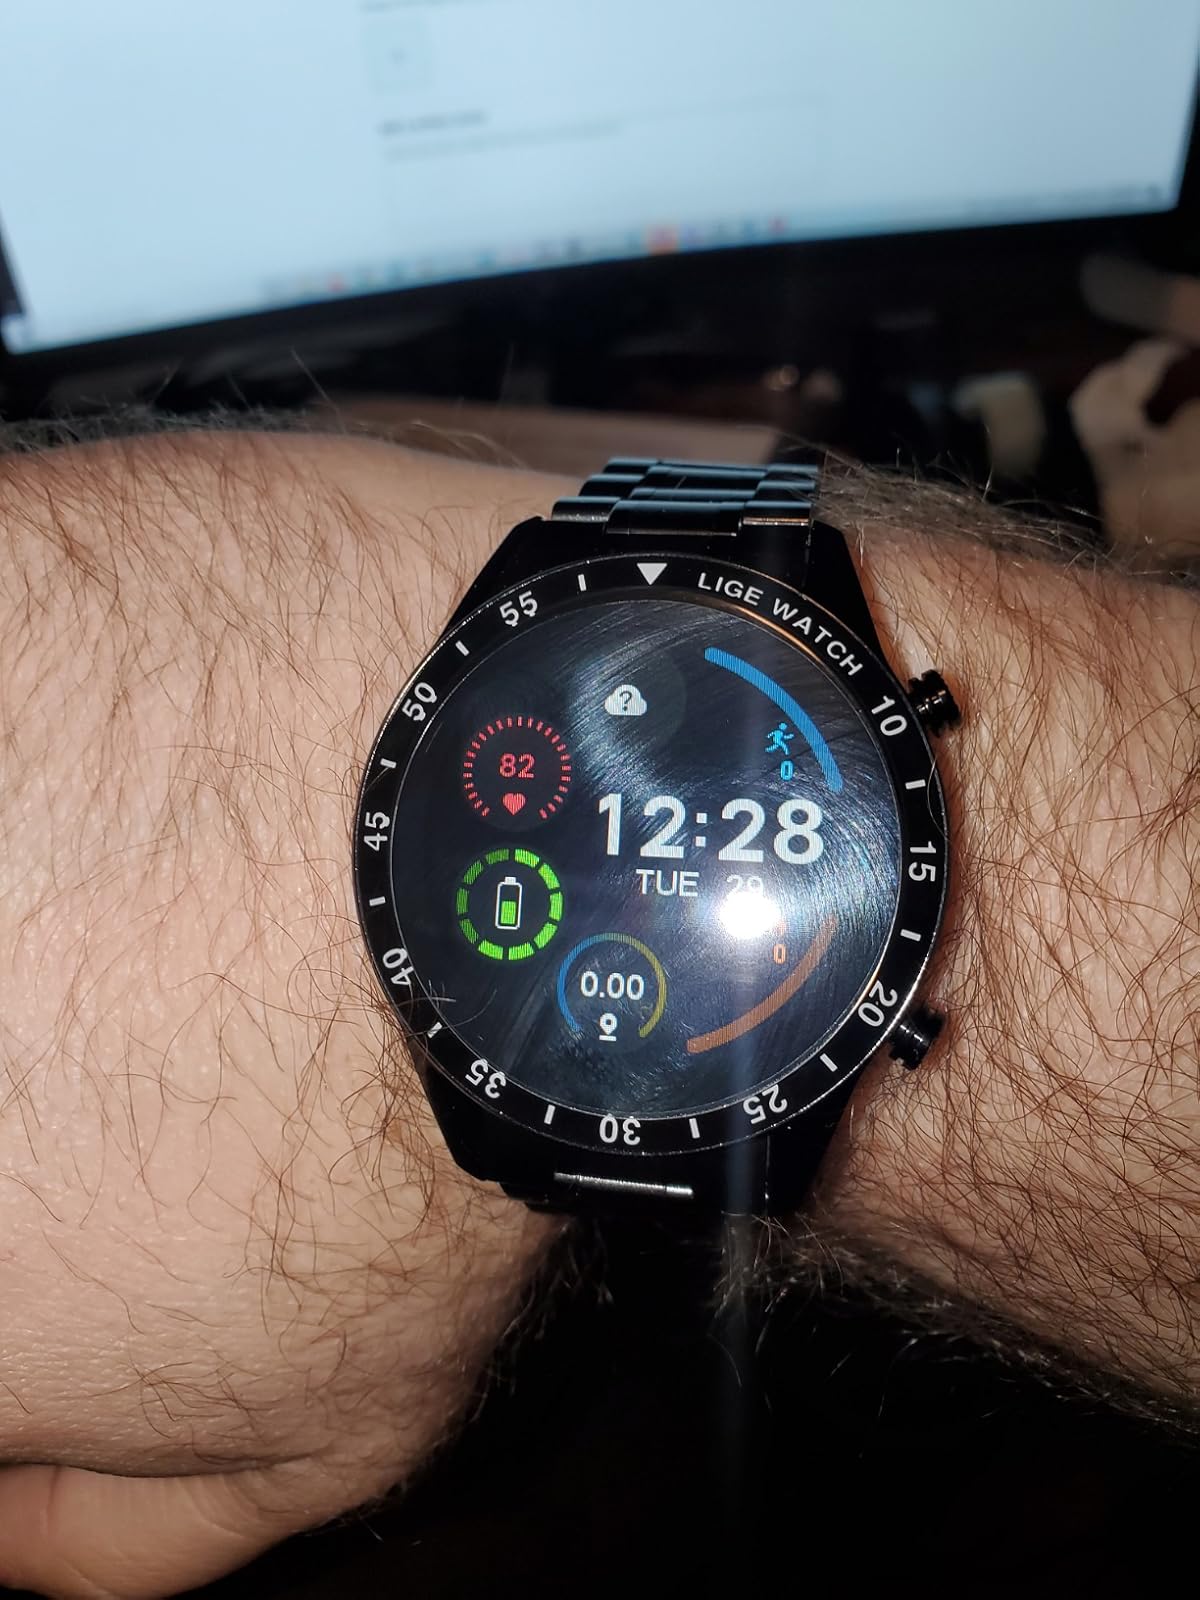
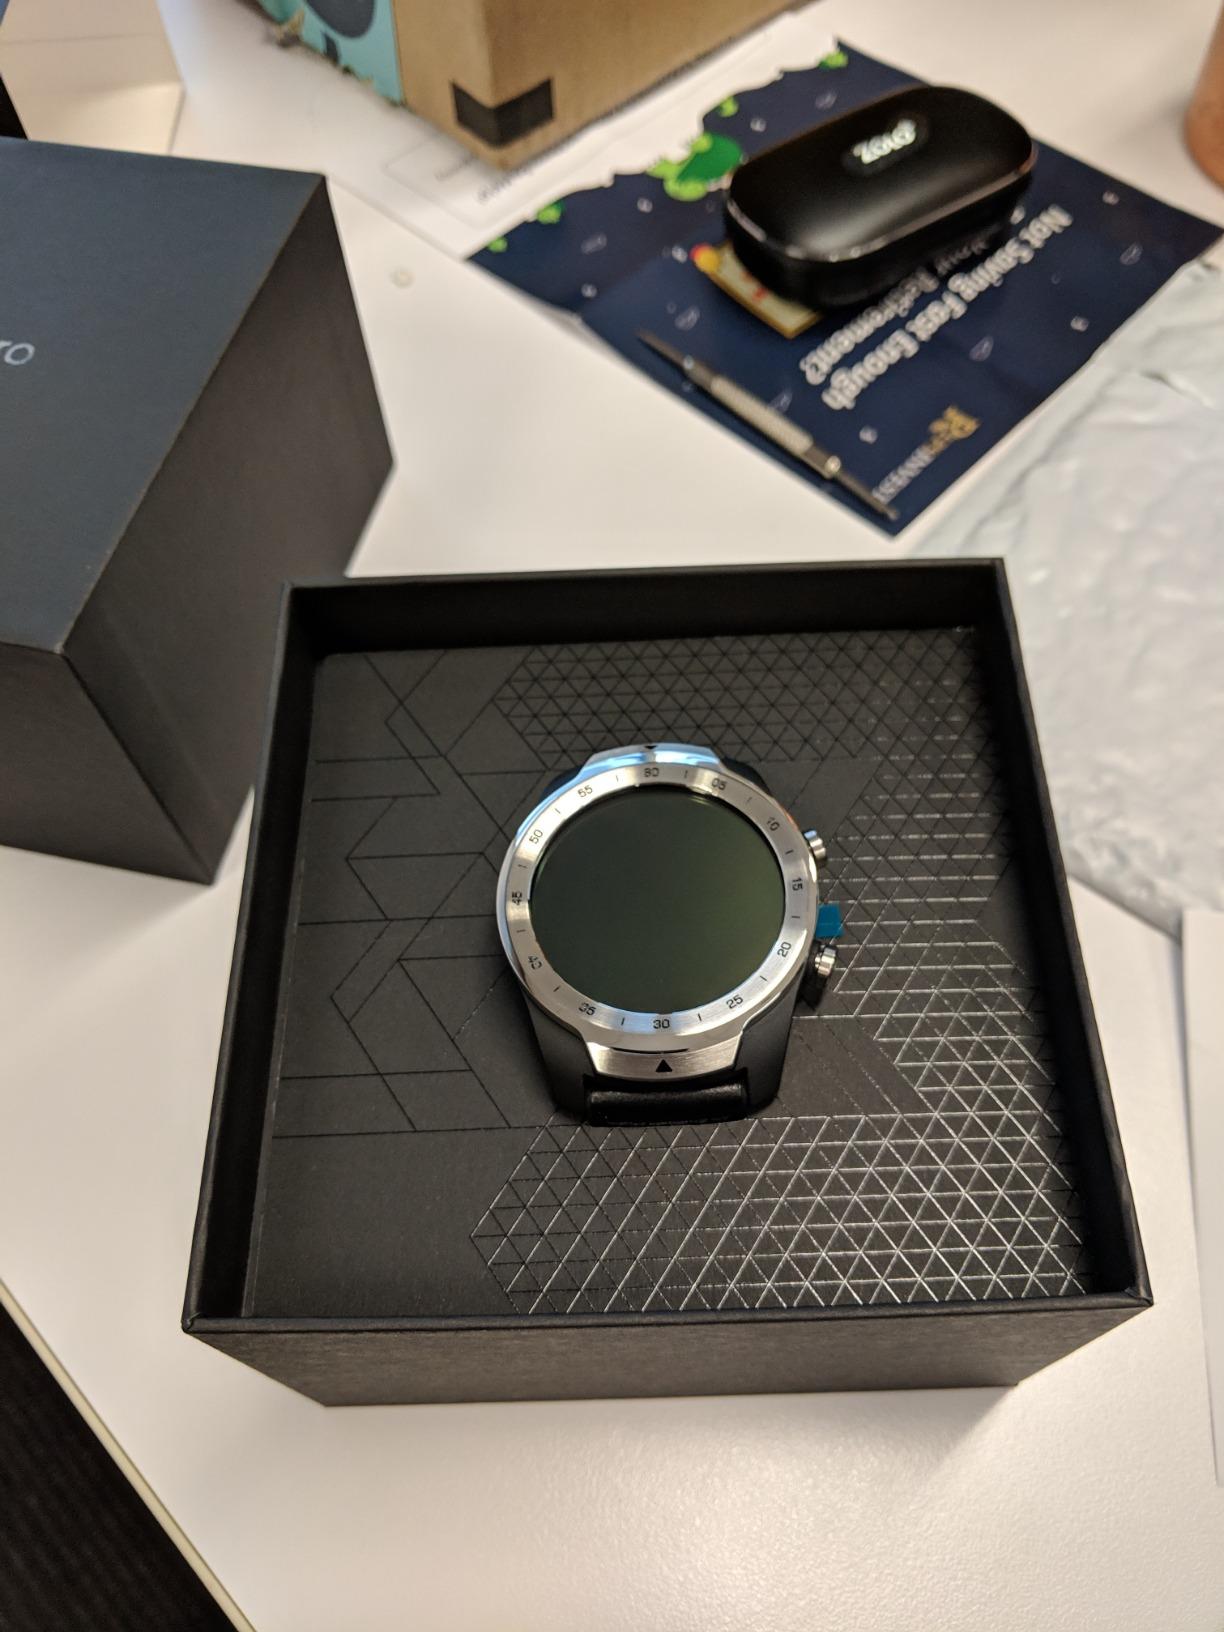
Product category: smartwatch
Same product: no